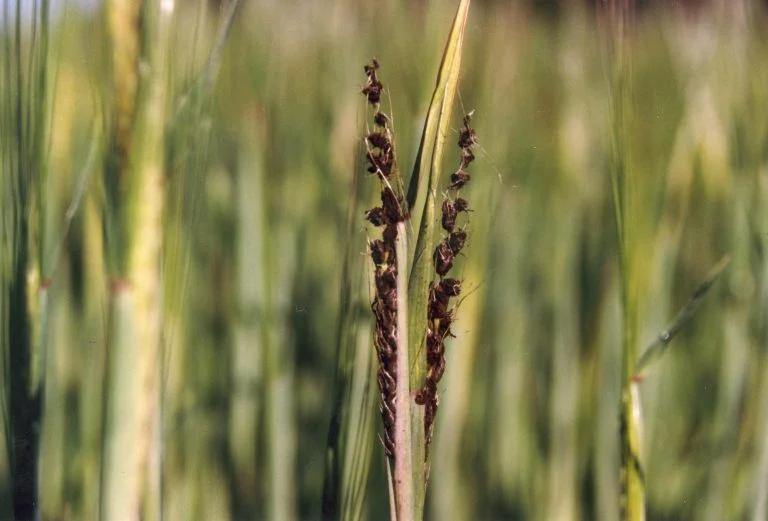
Plant: Wheat
Disease: wheat loose smut